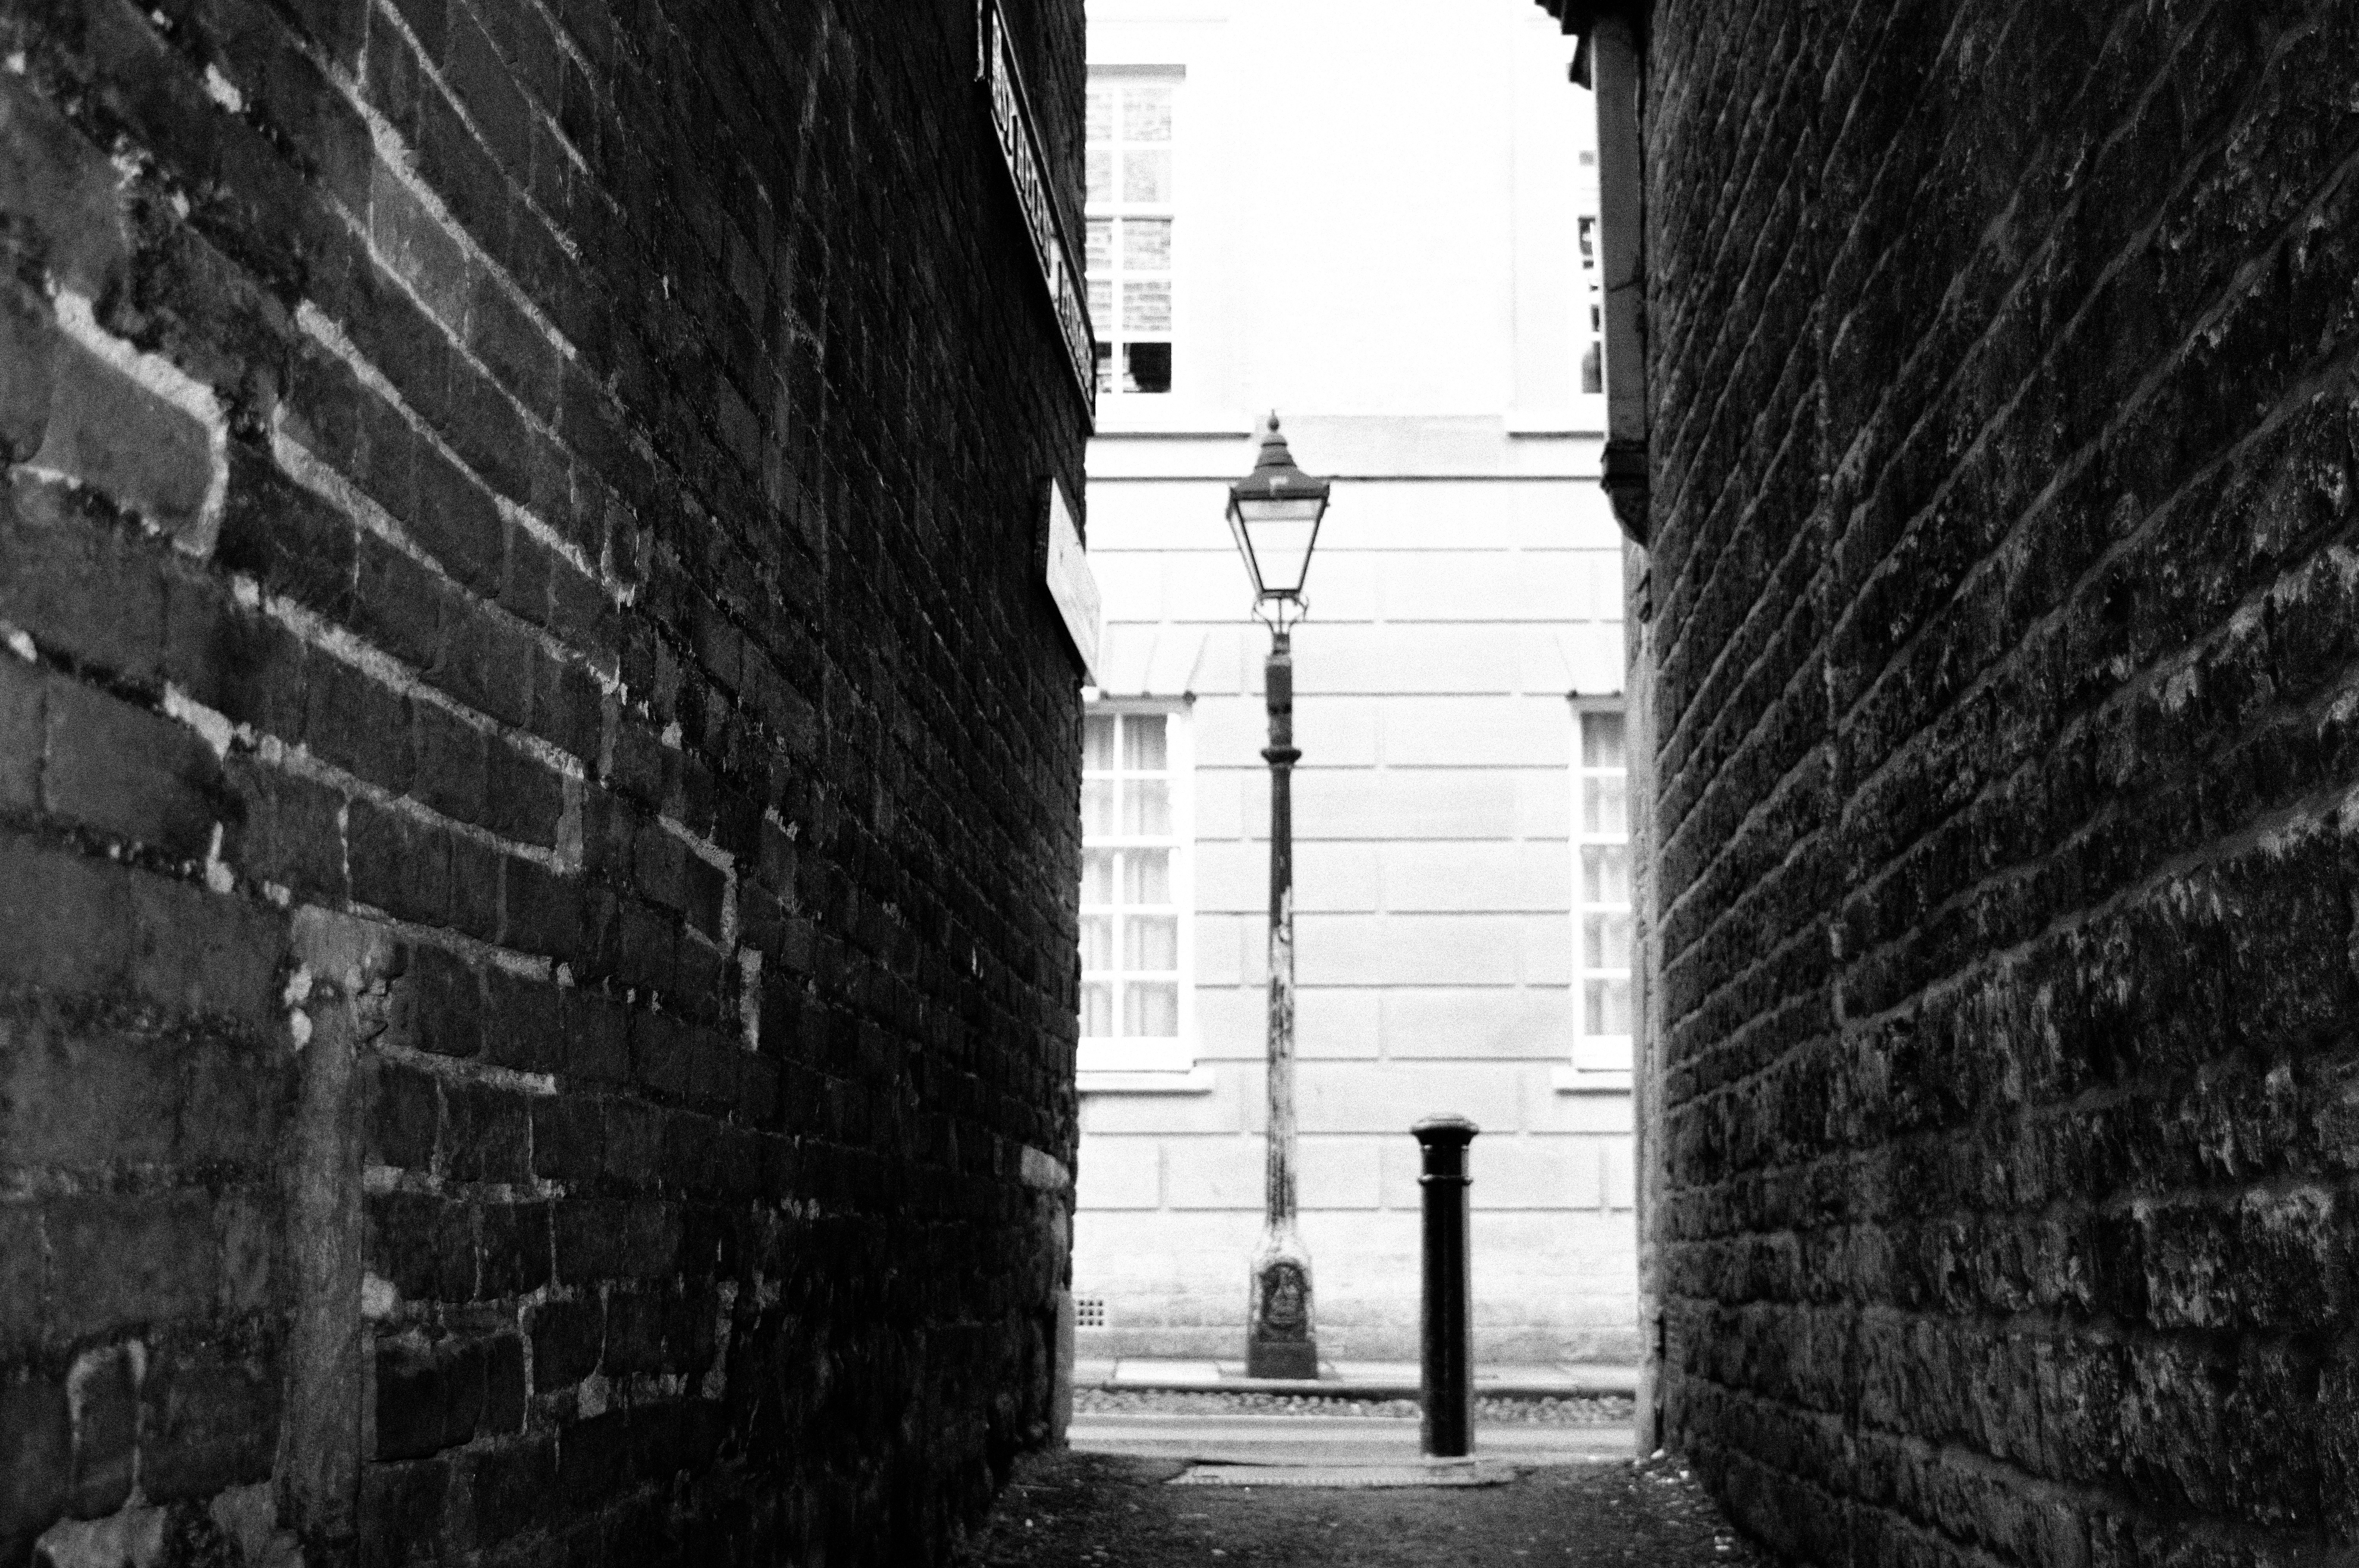
light, black and white, architecture, road, white, street, photography, retro, house, window, alley, wall, narrow, dark, shadow, darkness, alleyway, lamp, black, monochrome, lonely, brick, infrastructure, history, urban area, monochrome photography, film noir